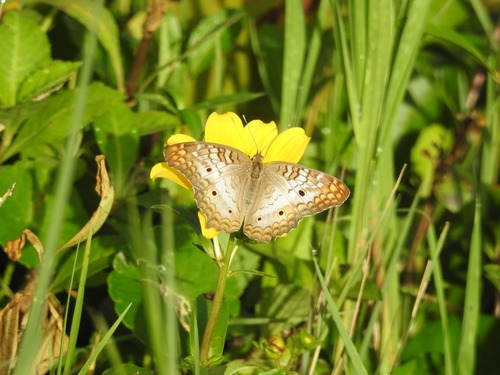
Scientific name: Anartia jatrophae
Common name: White peacock
Family: Nymphalidae
Order: Lepidoptera
Pollinator type: Primary pollinator
Habitat: Gardens, parks, and open areas
Geographic range: Southern United States to Argentina
Conservation status: Least Concern